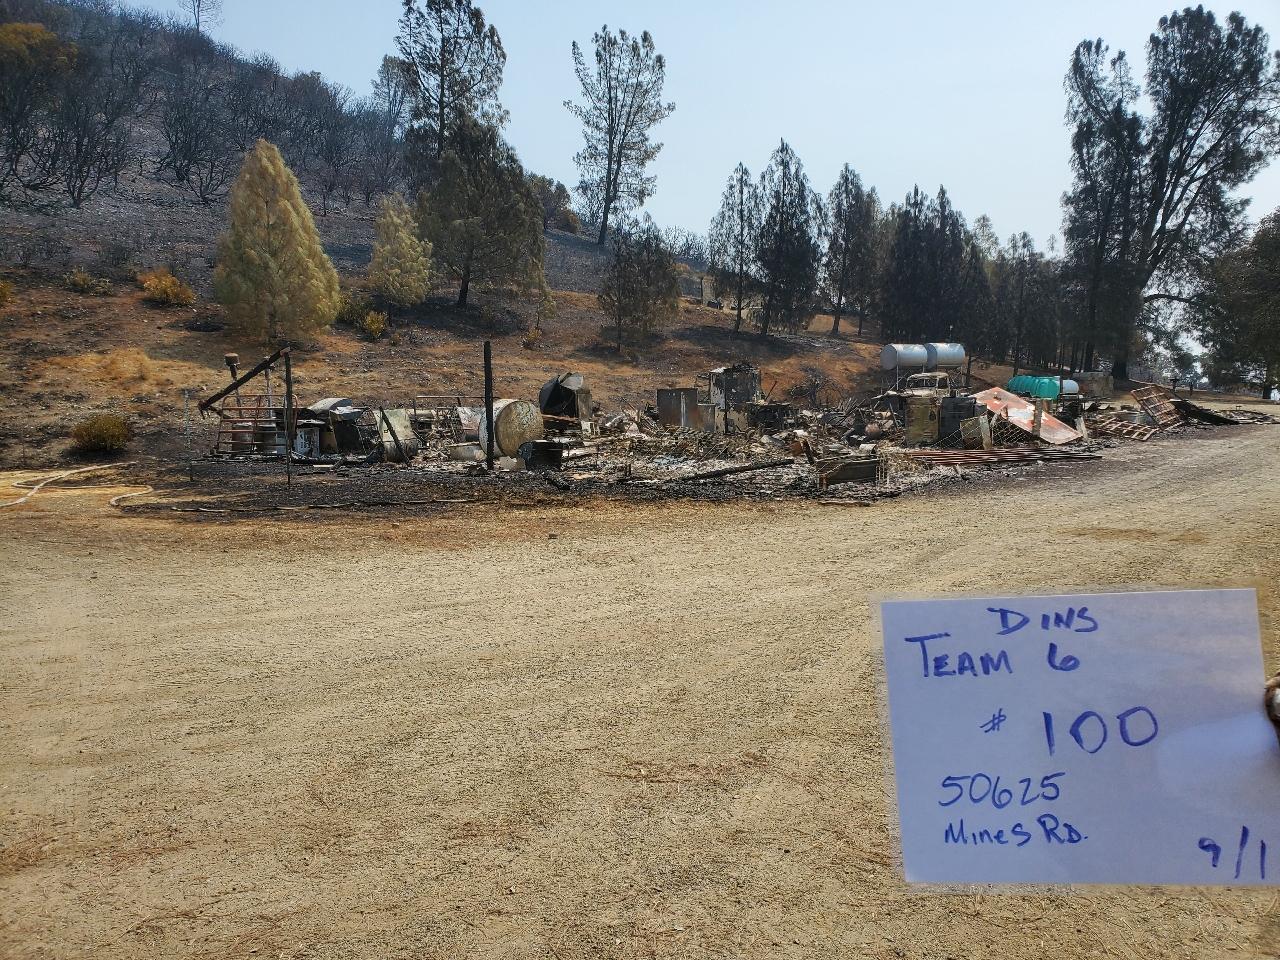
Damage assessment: destroyed